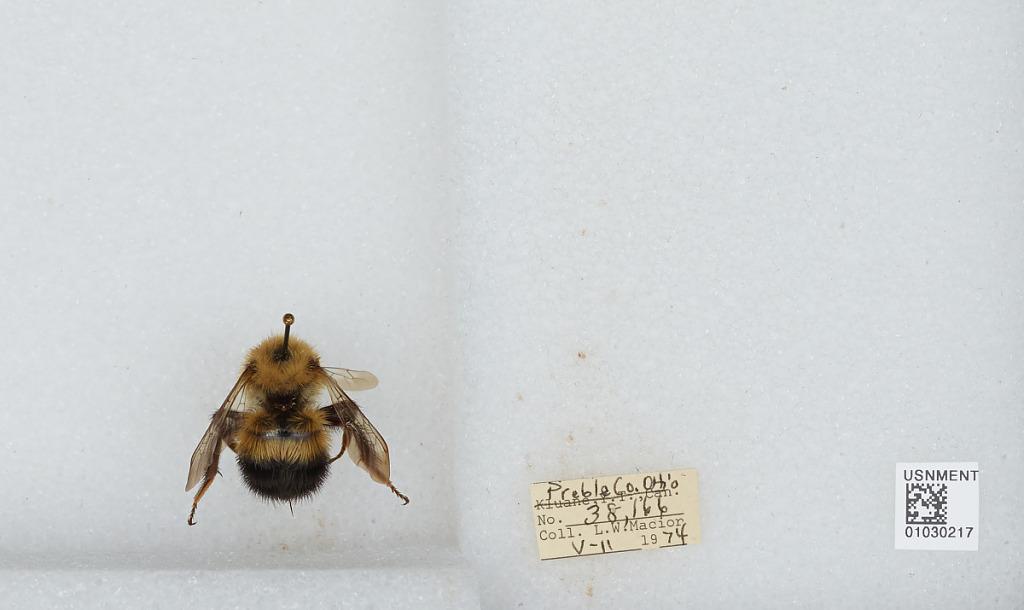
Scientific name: Bombus (Pyrobombus) vagans vagans Smith
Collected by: L. Macior
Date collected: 1974-5-11
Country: United States
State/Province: Ohio
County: Preble
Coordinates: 39.7778, -84.6897